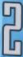
Number: 2